Coryphantha robustispina

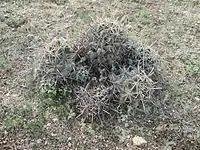
Pima pineapples in Pima County, Arizona.

"Coryphantha robustispina" grows mostly solitarily with an ovoid shape. It has a clean greyish-greenish color and reaches 5–9 cm tall and 5–15 cm in diameter although larger plants are frequently found. The areolas are oval or cylindrical in shape with a deep furrow and one or two nectar glads. It has 1-4 central spines curved or hooked. They are white or grey with the tip being darker. They measure between 1 and 5 cm in length. The 6-16 radial spines are off-white between 1 and 3 cm in length. Their flowers are golden yellow, pale green or opaque yellow. The seed pods are cylindrical and green up to 5 cm.